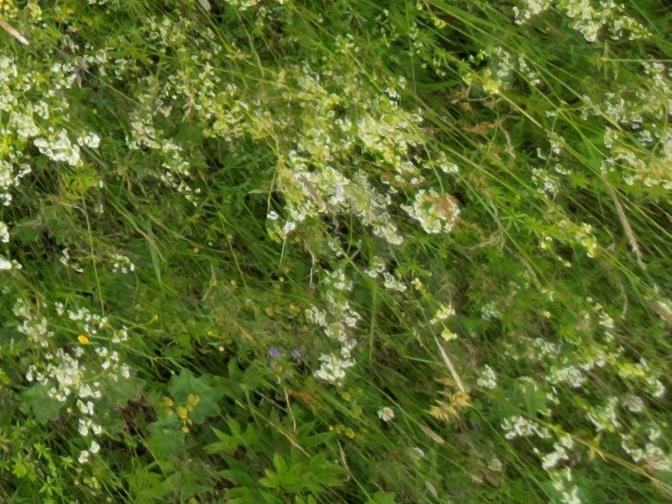
Flowers visible: yarrow flowers, yarrow flowers, yarrow flowers, yarrow flowers